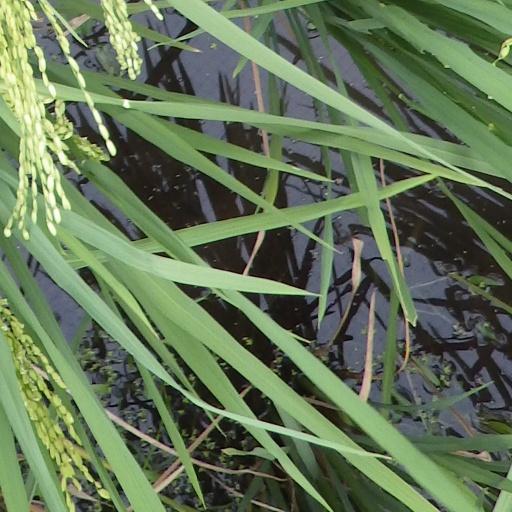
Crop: rice